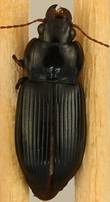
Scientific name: Amara carinata
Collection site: Sterling Site (STER), plot STER_006